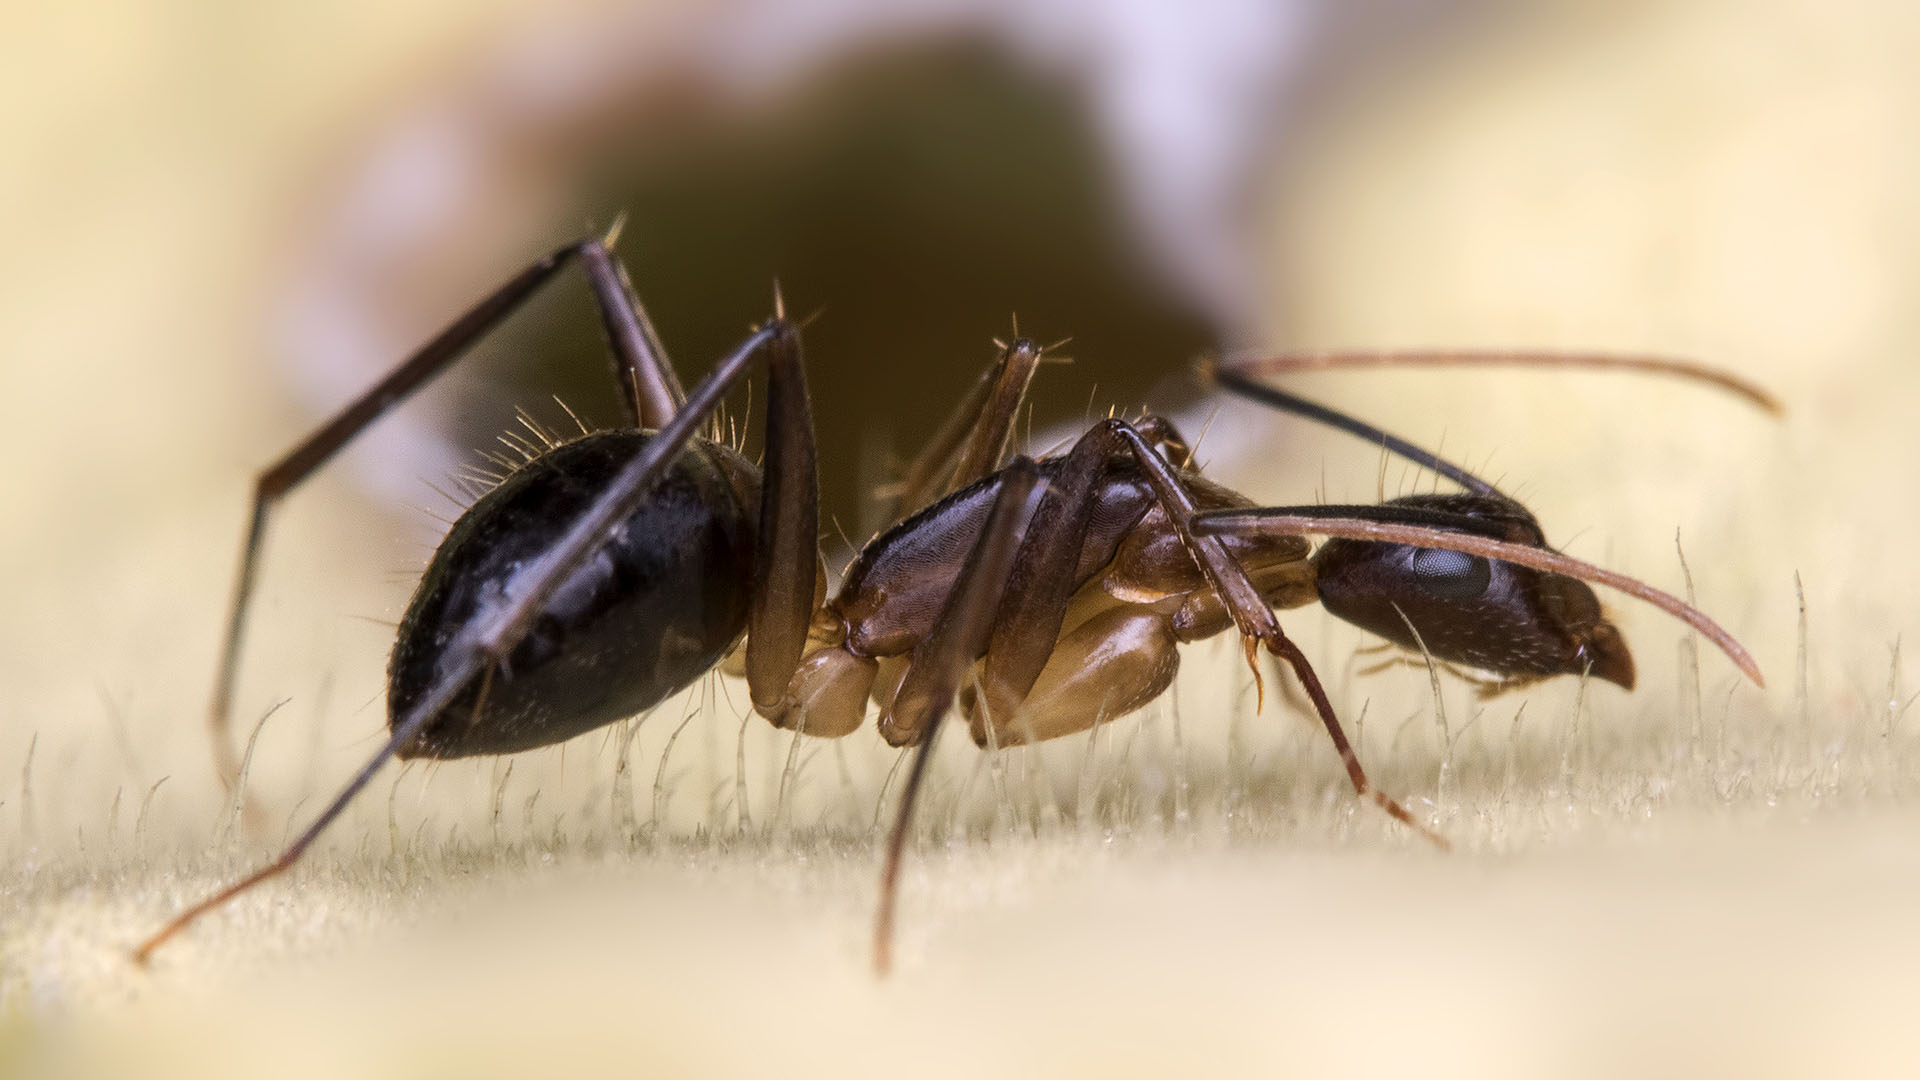
photography, fly, insect, fauna, invertebrate, close up, india, arthropoda, ant, pest, nectar, ariansuresh, animalia, hexapoda, insecta, pterygota, neoptera, hymenopterida, hymenoptera, apocrita, extensiontube13mm, saravanastreettnagar, chennai, tamilnadu, formicidae, macro photography, formicoidea, camponotus, formicinae, camponotini, camponotuscompressus, sugarant, carpenterant, 750d2016img4170, arthropod, membrane winged insect